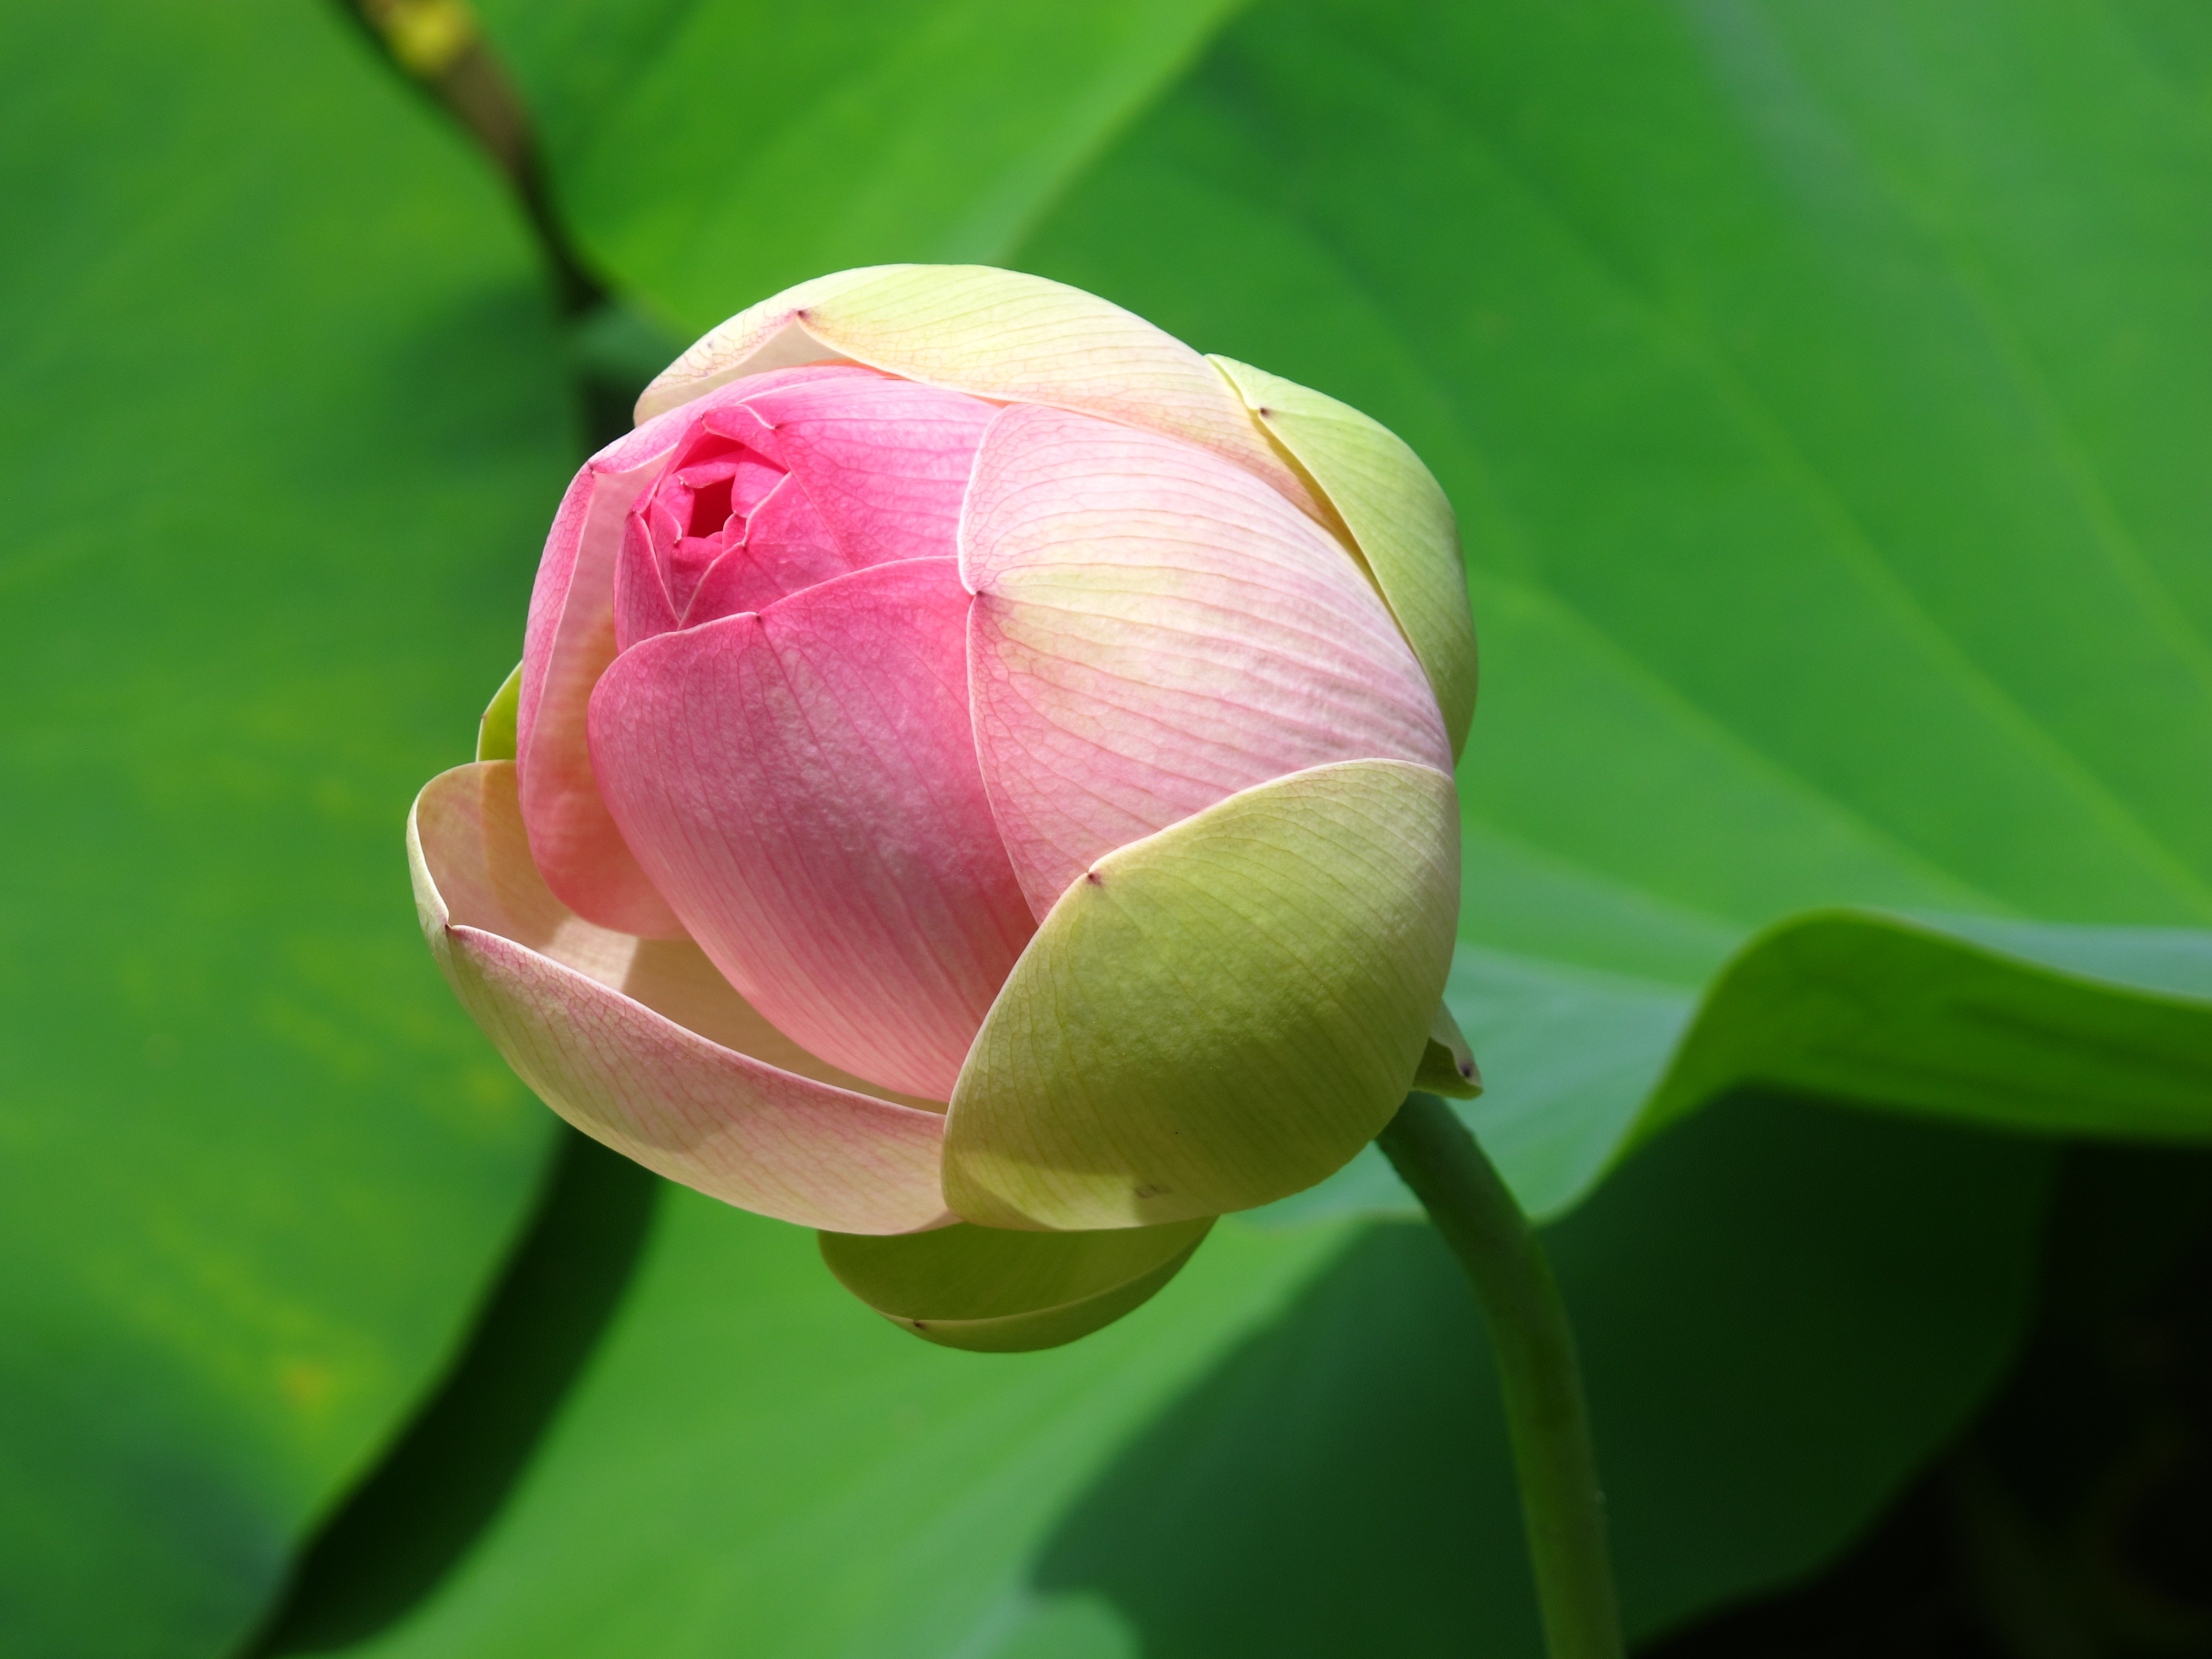
blossom, plant, flower, petal, bloom, floral, pond, green, fresh, botany, pink, sacred lotus, aquatic plant, flora, water lily, lily pad, close up, lotus, bud, macro photography, flowering plant, rose family, plant stem, land plant, lotus family, proteales